Nordic bread culture

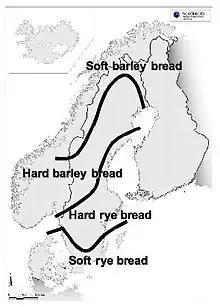
Bread types in Sweden around the 1880s. Note – the boundaries between the regions fluctuated.

A minority group in northern Sweden in the valley of the Torne river, known as the Tornedalians, baked a soft bread called (unleavened bread). Quite unlike other types of bread in the surrounding northern region, is a type of bread that does not keep, which is why it is baked daily or weekly. The Sàmi people also bake soft bread on stones on a daily basis. The large Finnish minority group in Sweden eats a stiffer rye bread baked with sour dough.